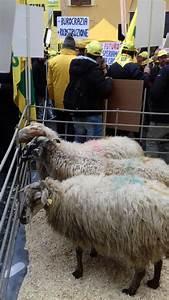
sheep